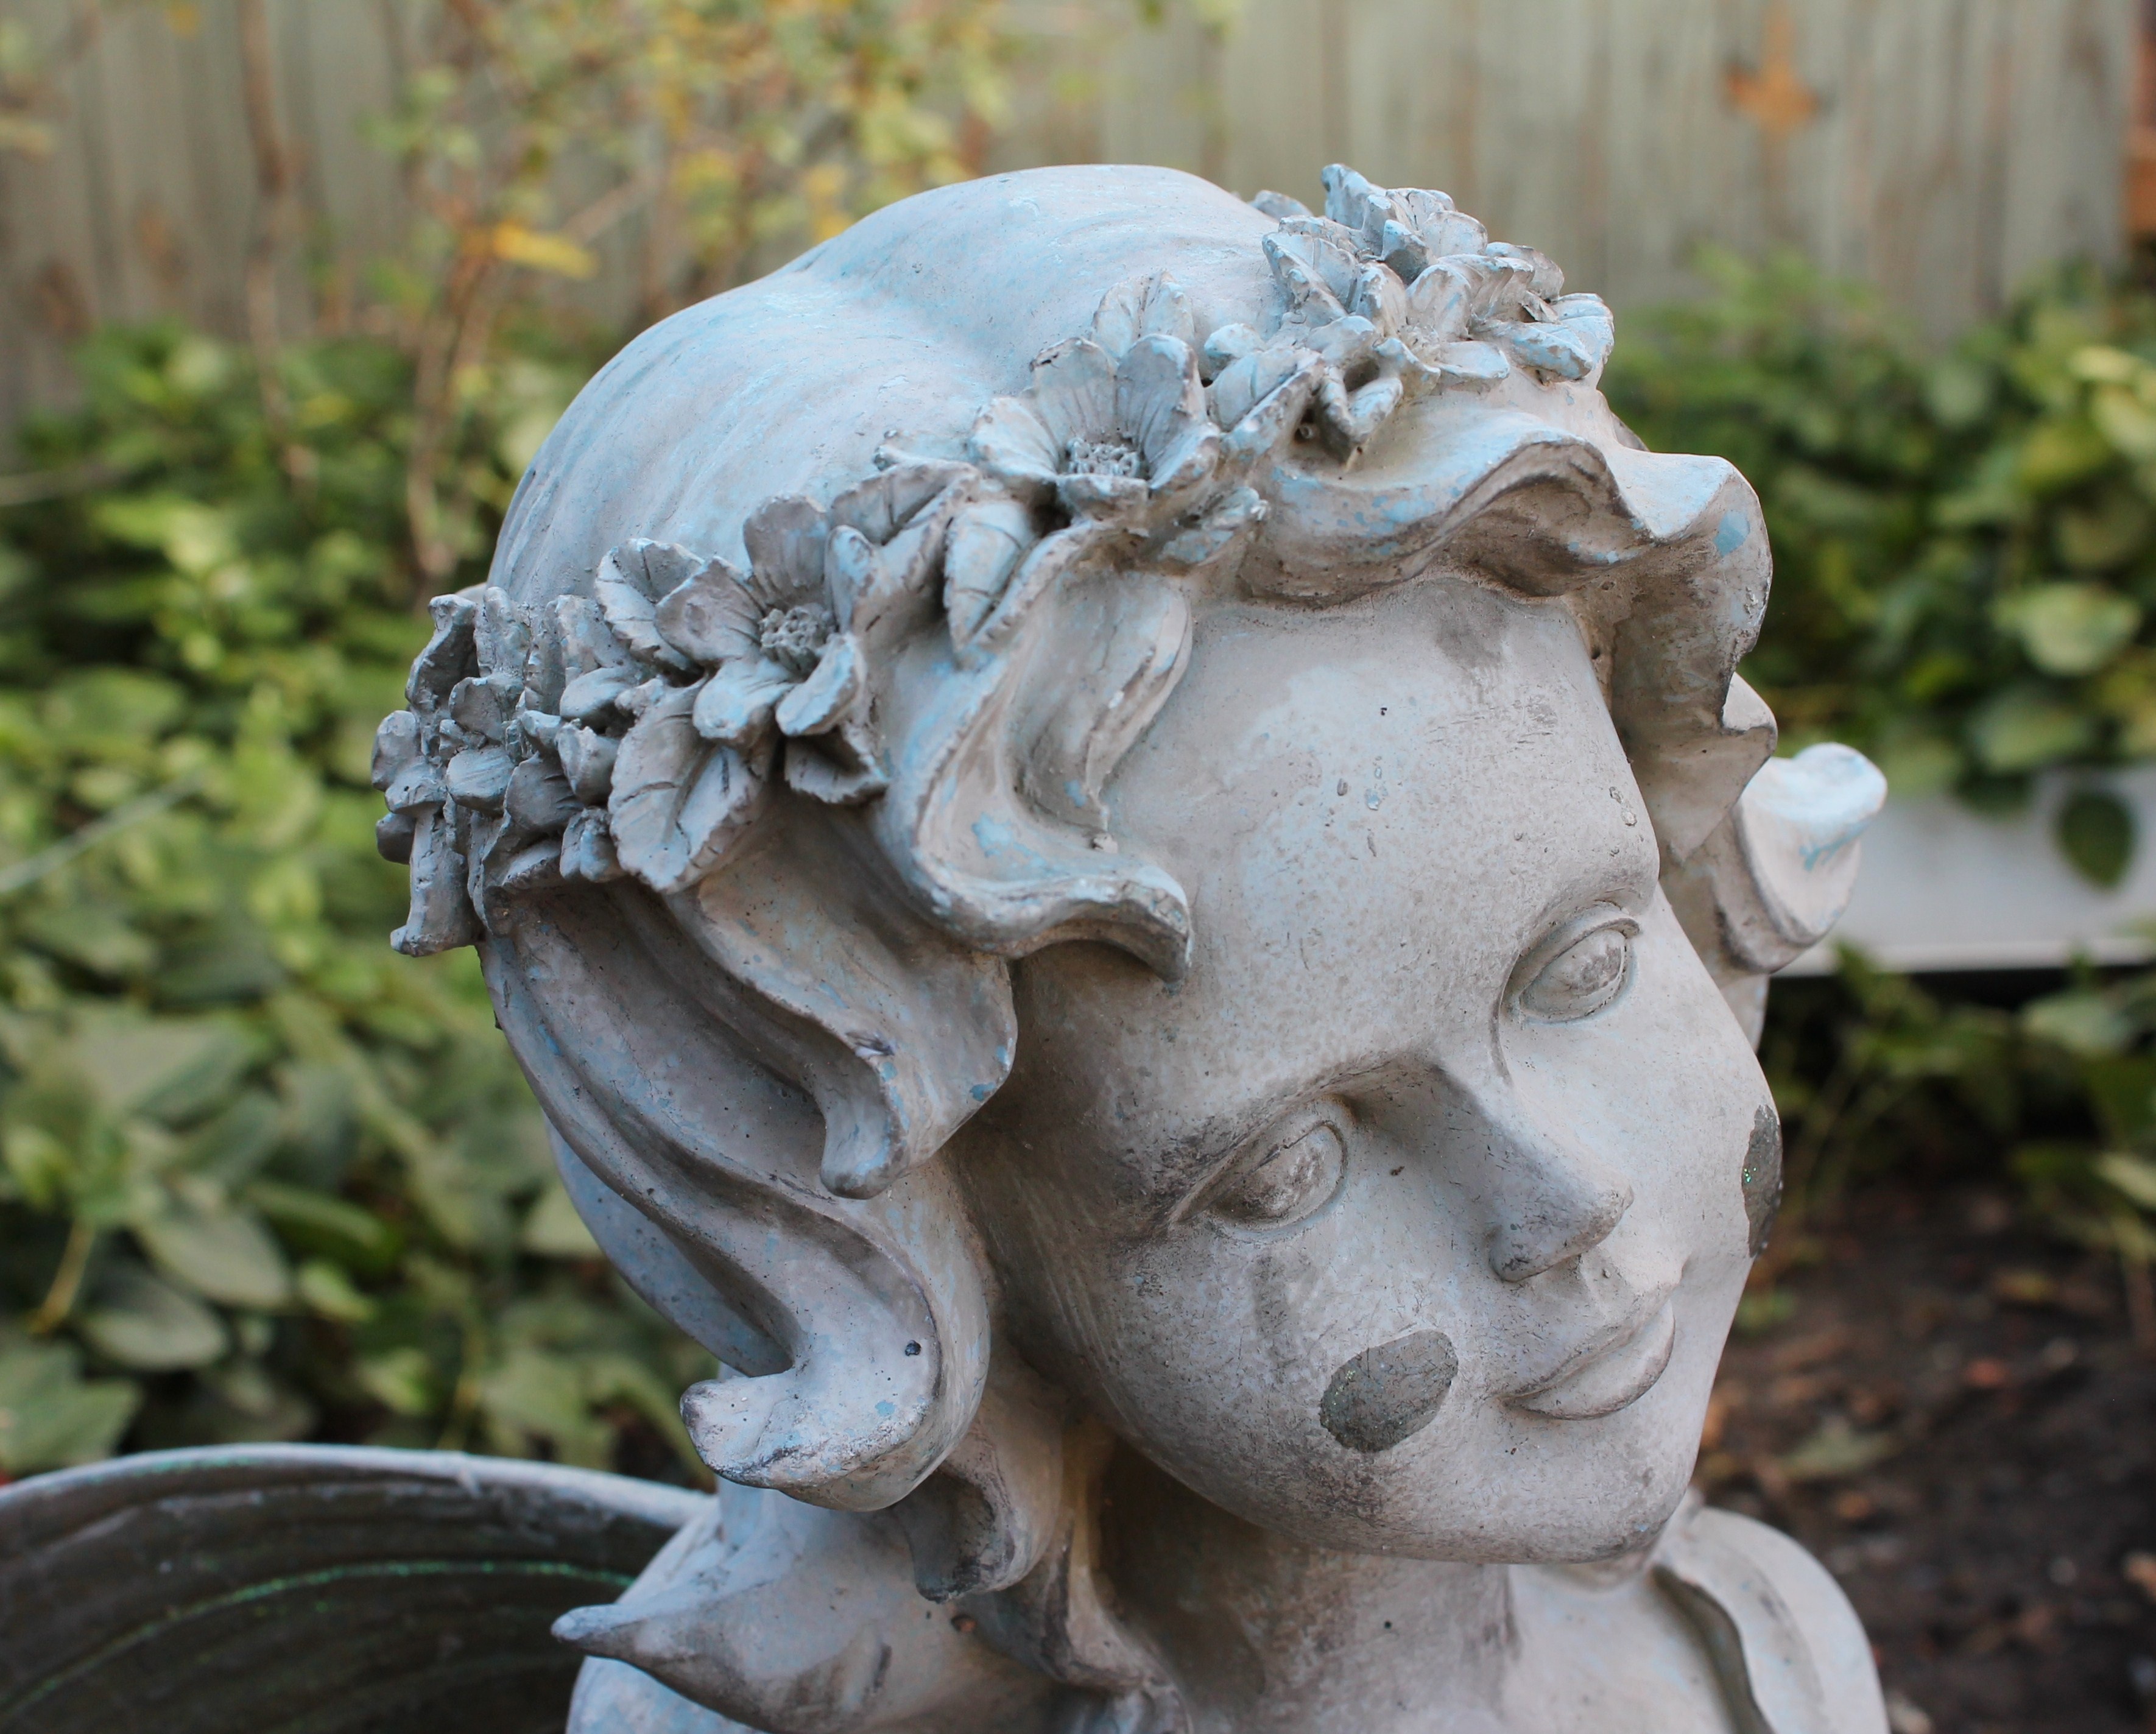
nature, outdoor, girl, cute, monument, statue, love, decoration, young, heaven, religion, child, garden, christian, decor, garland, sculpture, catholic, angel, art, innocent, temple, wings, innocence, head, fantasy, magic, carving, purity, cherub, fairy, spirituality, angelic, stone carving, ancient history, nonbuilding structure